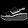
Label: Sandal